Old Jail (Gordo, Alabama)

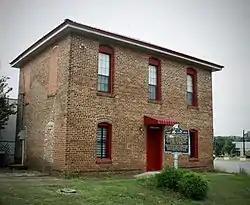

The Old Jail, also known as the Gordo Jail and Mayor's Office, is a historic former jail and office building in Gordo, Pickens County, Alabama. The two-story brick structure was completed in 1914. It originally contained two jail cells and a mayor's office downstairs, with a courtroom upstairs. It served as jail and town hall until circa 1930, when everything but the jail moved to other premises. It continued to serve as a jail until 1955. It has served various functions since that time. It was added to the National Register of Historic Places on December 17, 1974.